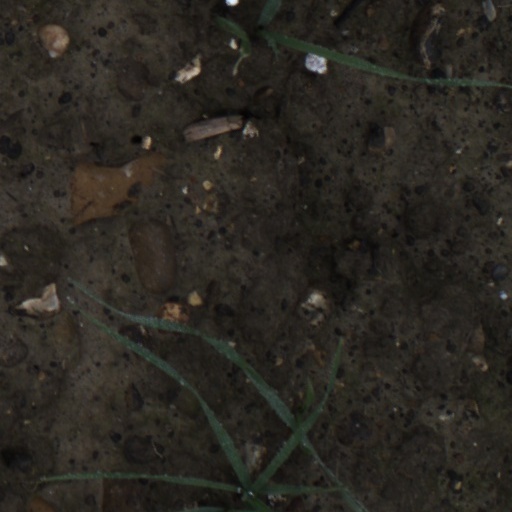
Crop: wheat